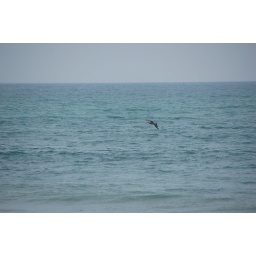
A bird flys over the water at the beach in the Outerbanks, NC. 8/27/07